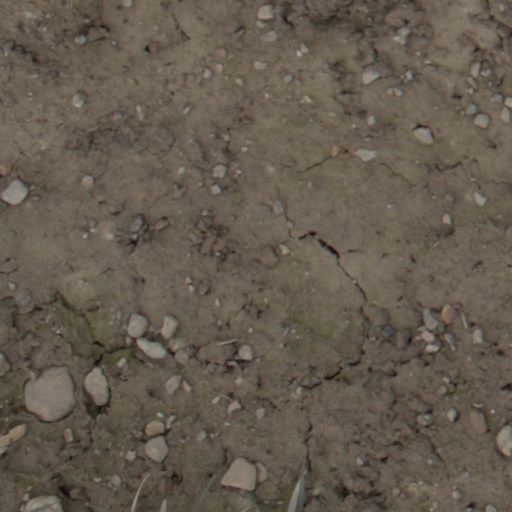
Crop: wheat